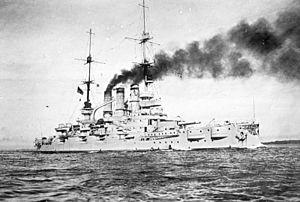
Le SMS Pommern est un pré-dreadnought de la marine impériale allemande lancé le 2 décembre 1905. Il appartient à la classe Deutschland, et comme ses quatre sister-ships a été baptisé selon une province prussienne.
La classe Deutschland est une classe de cinq cuirassés de type pré-Dreadnought construits pour la Marine impériale allemande.